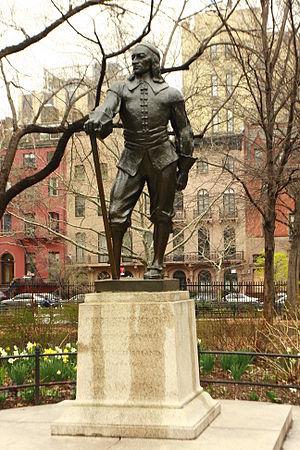
Stuyvesant Square est un parc et une place de Manhattan à New York situé entre la 15ᵉ et la 17ᵉ rue. La Deuxième Avenue divise la place en deux parties.